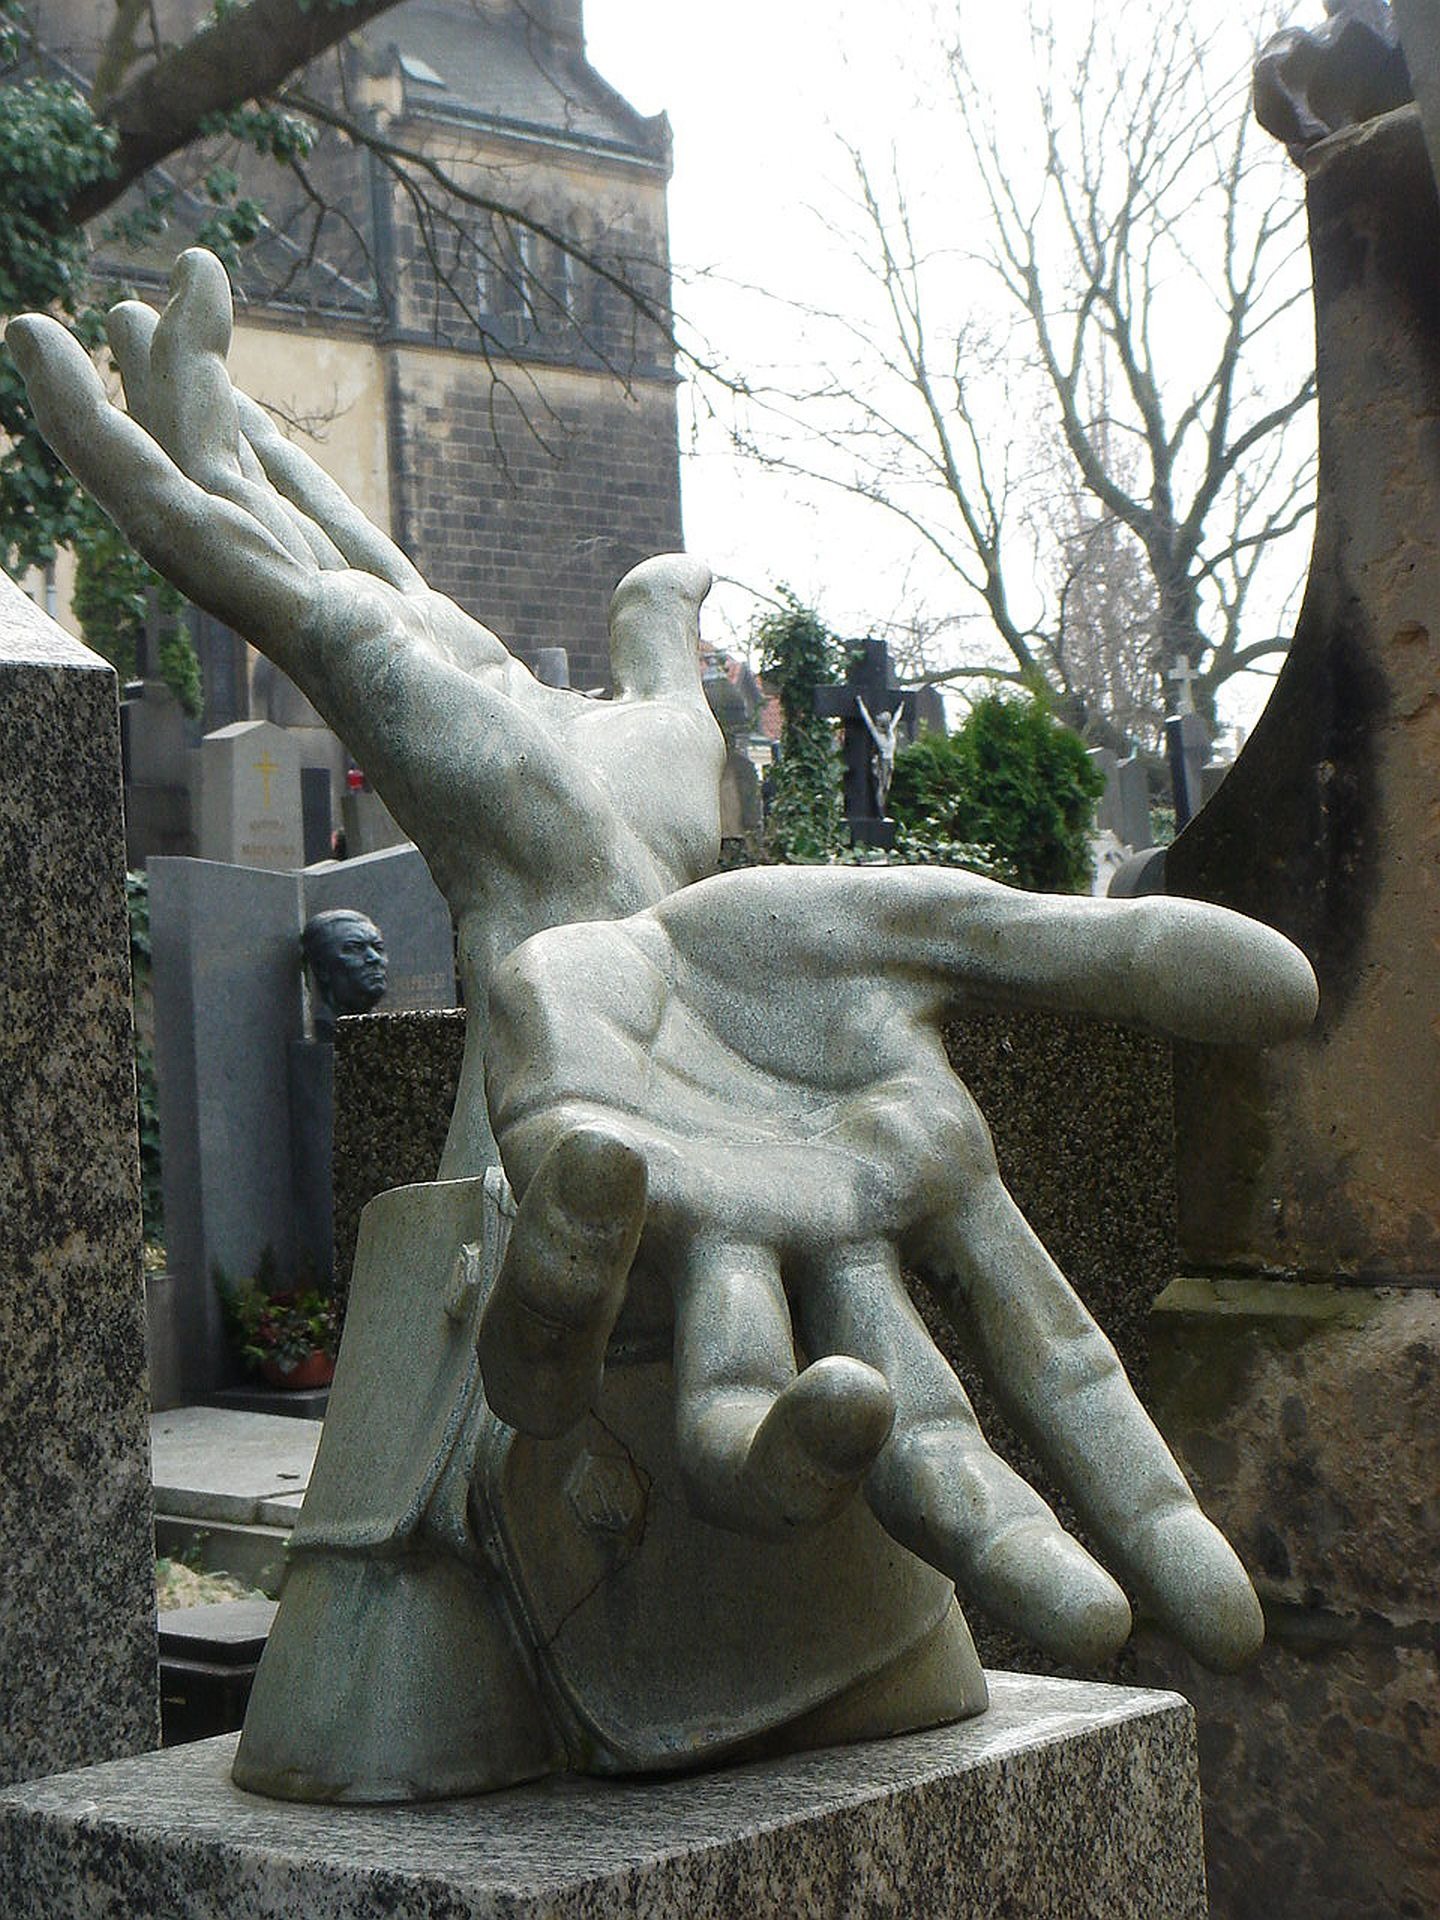
monument, statue, cemetery, sculpture, memorial, art, hands, carving, stone carving, ancient history